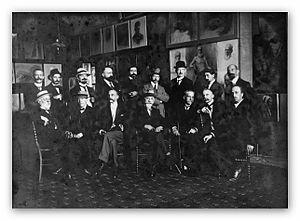
Emile Rommelaere était un peintre belge appartenant à l'école de Bruges.